Arab Socialist Ba'ath Party – Syria Region

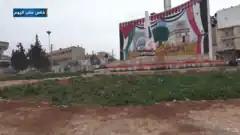
A defaced Ba'athist mural at the Mihrab roundabout in Idlib, shortly after the city's capture by rebel forces in March 2015

The Central Command, according to the Syrian Constitution, had the power to nominate a candidate for president. While the constitution did not state that the Secretary of the Central Command is the President of Syria, the charter of the National Progressive Front (NPF), of which the Ba'ath Party was a member, stated that the President and the Central Command Secretary is the NPF President, but this was not stated in any legal document. The 1st Extraordinary Regional Congress held in 1964 decided that the Secretary of the Central Command would also be head of state. The Central Command was officially responsible to the General Congress.